Precision Sniper Rifle

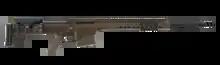
Barrett MRAD rifle

In 2018, it was decided that the Mk 21 did not conform to SOCOM requirements at the time, and the program was re-competed. In 2019, the Barrett MRAD was selected, becoming the Mk 22 Advanced Sniper Rifle.